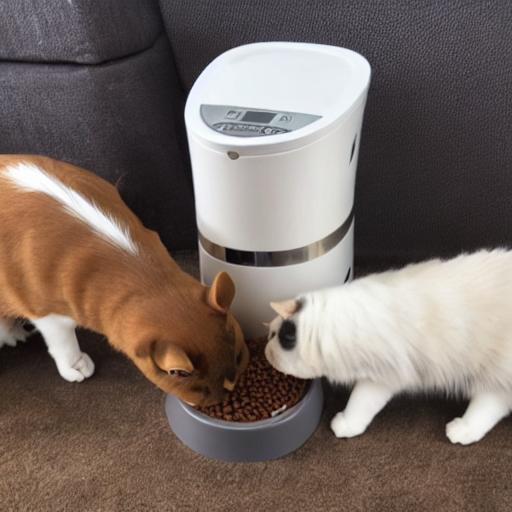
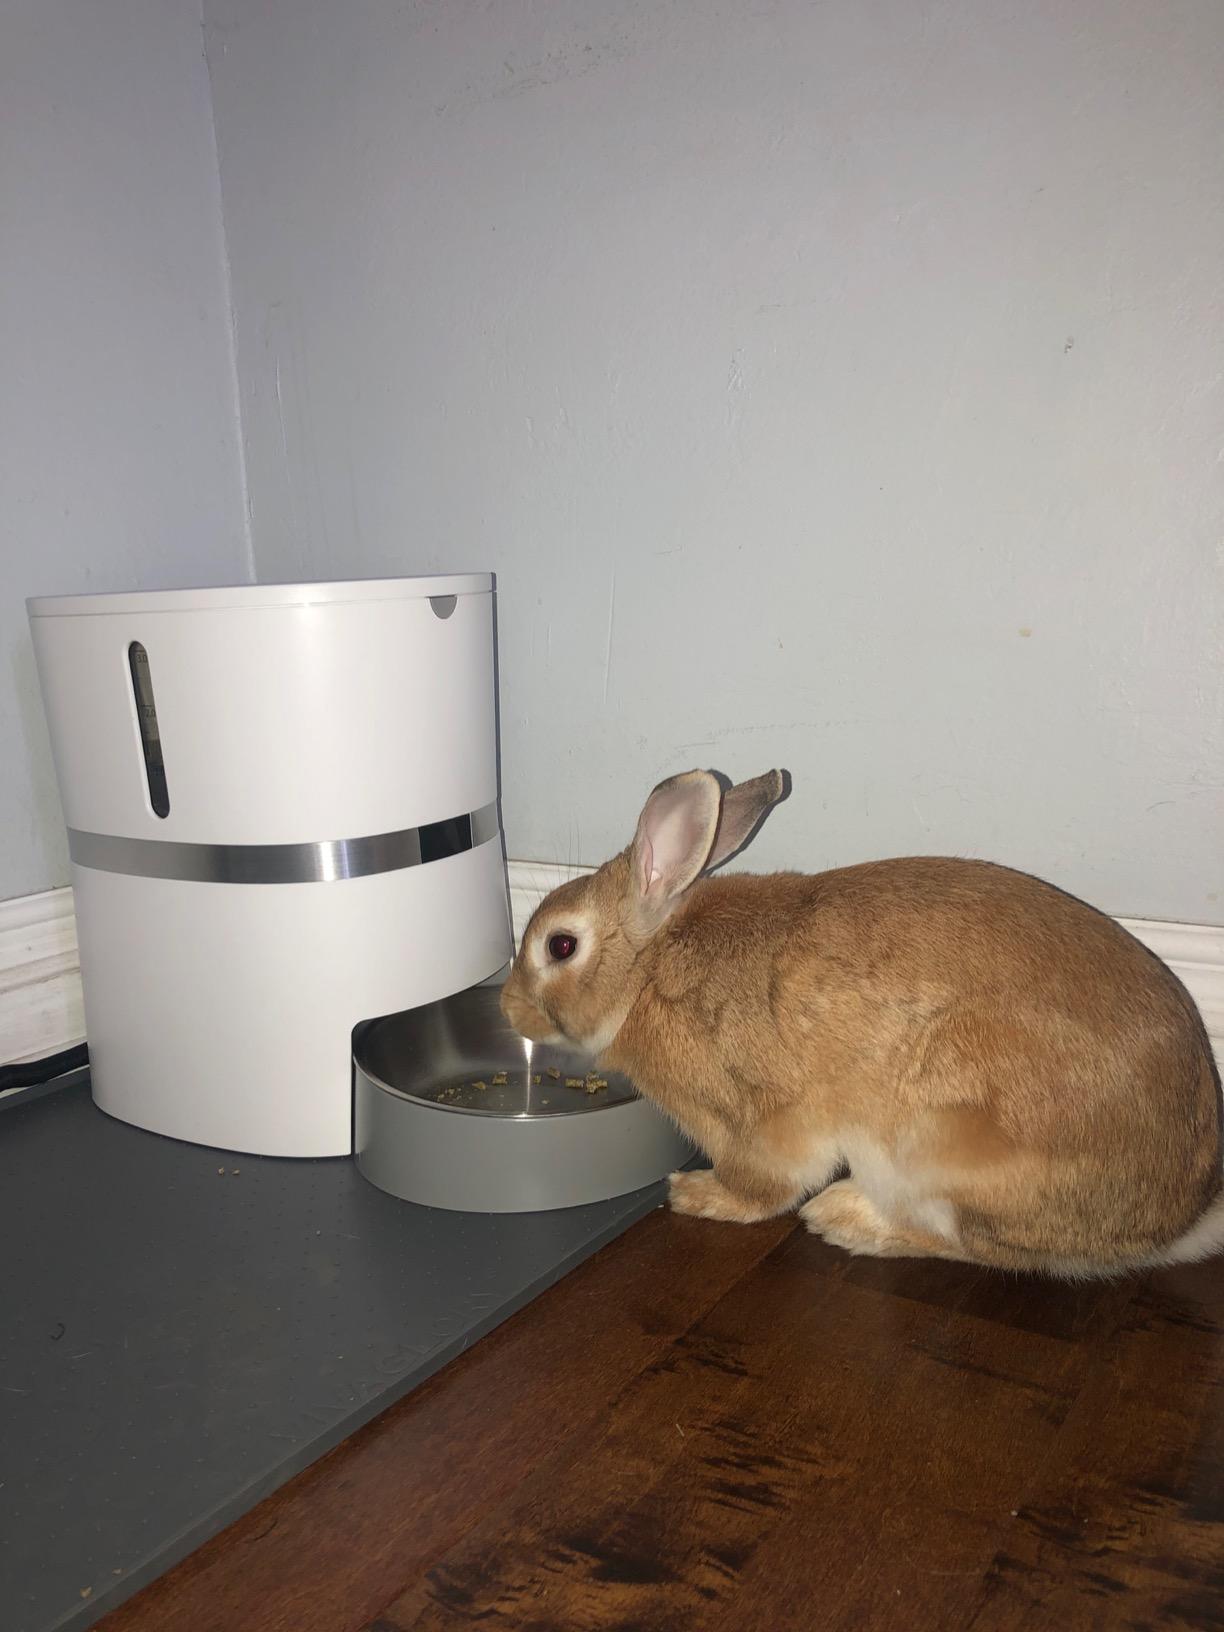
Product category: items_feeder
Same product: no